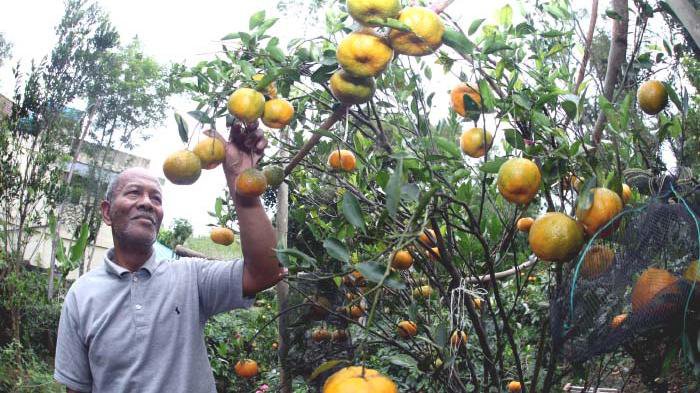
Label: Orange